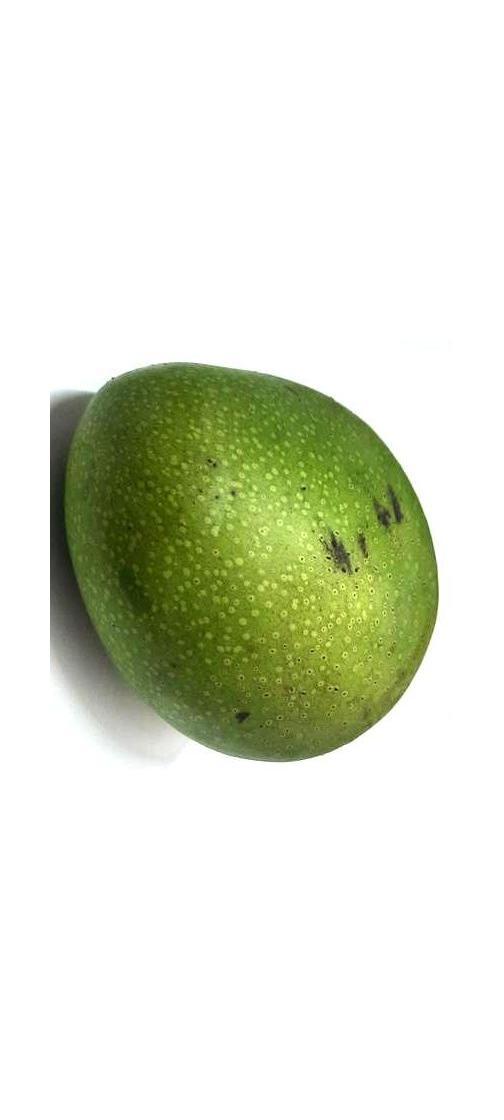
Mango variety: Ashshina Zhinuk